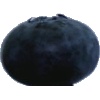
Label: Blueberry 1